Hunt family (Texas)

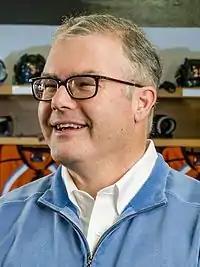
Lamar Hunt Jr.

The Hunt family is an American business family based in Texas. They are most famous for their involvement in the energy industry via their creation and leadership of the Hunt Oil Company, Hunt Petroleum and Hunt Energy. "Forbes" estimates the family's net worth at $24.8 billion.